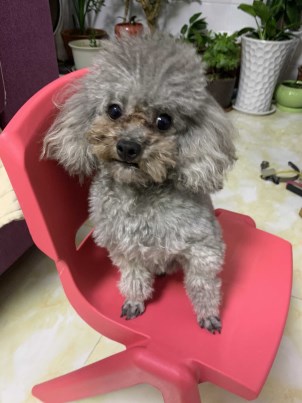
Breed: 7449-n000128-teddy